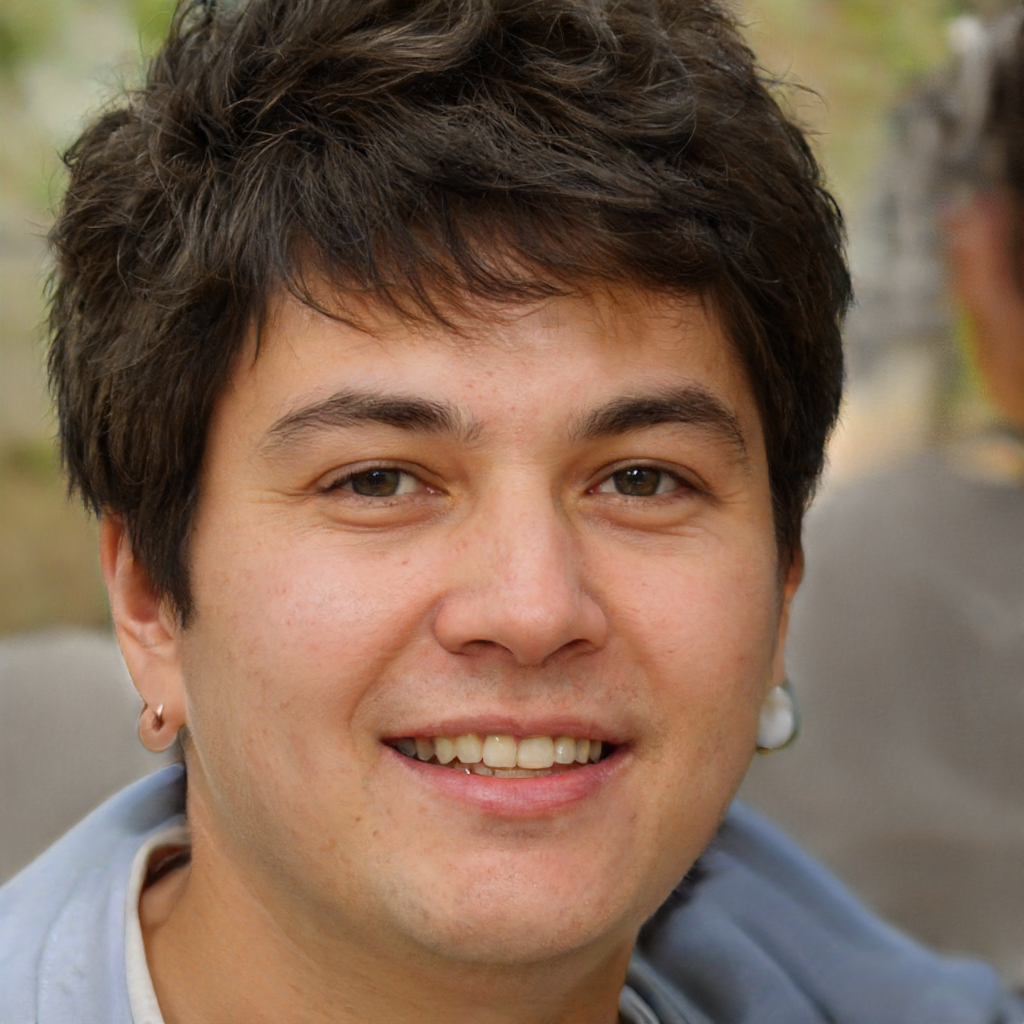
Portrait style: Real Portrait